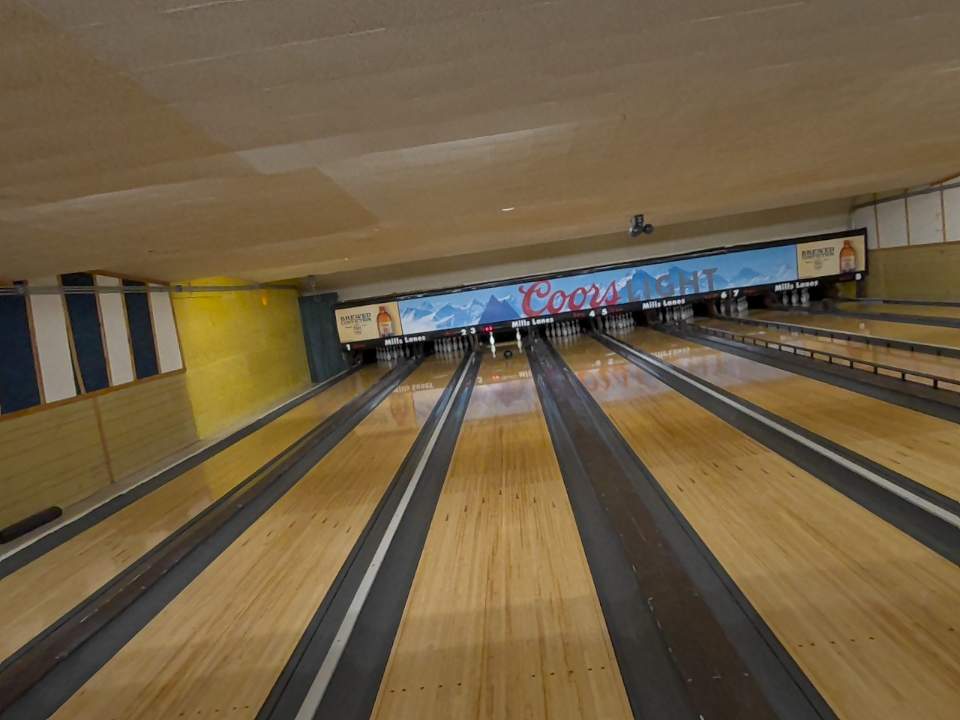
Object: bowling_ball